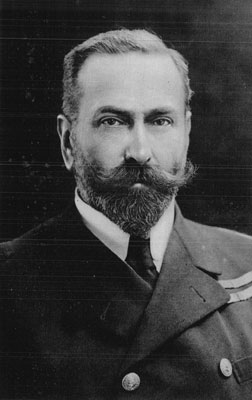
เจ้าชายลูทวิชแห่งบัทเทินแบร์ค

| image = Ludwig Alexander von Battenberg.jpg
| honorific-prefix = จอมพลเรือ :en:The Most Honorable|เดอะโมสออนะระเบิล
| name = มาควิสแห่งมิลฟอร์ด ฮาเวน
| order = สมุหราชนาวี
| term_start = 8 ธันวาคม 1912
| term_end = 28 ตุลาคม 1914
| primeminister = H. H. Asquith
| predecessor = Francis Bridgeman (Royal Navy officer)|ฟราสซิส บริด์จมัน
| successor = John Fisher, 1st Baron Fisher|ท่านลอร์ดฟิชเชอร์
| birth_name = ลูทวิช อเล็คซันเดอร์ ฟอน บัทเทินแบร์ค
| birth_place = กราซ จักรวรรดิออสเตรีย
| death_place = ลอนดอน สหราชอาณาจักร
| other_names = หลุยส์ เมานต์แบ็ตเทน มาควิสแห่งมิลฟอร์ดเฮเฟน
| occupation = ไฟล์:Naval Ensign of the United Kingdom.svg|23px ทหารในสังกัดราชนาวี
| spouse = เจ้าหญิงวิกตอเรียแห่งเฮสส์และไรน์
จอมพลเรือ หลุยส์ อเล็กซานเดอร์ เมานต์แบ็ตเทน มาควิสแห่งมิลฟอร์ด ฮาเวน () หรือนามเดิมคือ ลูทวิช อเล็คซันเดอร์ แห่งบัทเทินแบร์ค () เป็นอดีตขุนนางเยอรมัน ซึ่งต่อมาได้เสกสมรสกับเจ้าหญิงวิกตอเรียแห่งเฮสส์และไรน์|เจ้าหญิงวิกตอเรีย ลูทวิชเป็นพระราชนัดดาในสมเด็จพระราชินีนาถวิกตอเรีย จึงได้ฐานะเป็นเจ้าเยอรมัน ต่อมาทรงสละฐานันดรฝ่ายเยอรมันทั้งหมดและรับตำแหน่งขุนนางอังกฤษ
== พระประวัติ ==
ลูทวิช อเล็คซันเดอร์ ฟอน บัทเทินแบร์ค ประสูติที่เมืองกราซ จักรวรรดิออสเตรีย เมื่อแรกประสูติมีพระนามว่า ลูทวิช อเล็คซันเดอร์ แห่งบัทเทินแบร์ค เป็นพระโอรสองค์โตที่ประสูติจากการแต่งงานต่างฐานันดร|การสมรสต่างฐานันดรในอเล็คซันเดอร์แห่งเฮ็สเซิน-ดาร์มชตัท|อเล็คซันเดอร์ เจ้าชายแห่งเฮ็สเซิน-ดาร์มชตัท กับเคานเตสยูลีอา ฟอน ฮอเกอร์ และด้วยทรงเป็นบุตรที่เกิดจากการสมรสต่างฐานันดรนี้เอง ทำให้พระองค์ไม่อาจสืบทอดบรรดาศักดิ์ของพระบิดาในแกรนด์ดัชชีเฮ็สเซินได้ตามระบบขุนนางสืบตระกูล ทำให้ทรงได้บรรดาศักดิ์เมื่อแรกประสูติเป็น "กราฟ (บรรดาศักดิ์)|กราฟ ฟอน บัทเทินแบร์ค" แทนตามบรรดาศักดิ์ของฝ่ายพระมารดา อย่างไรก็ตามในสิ้นปี 1858 ทรงได้รับสถานะเป็นเจ้าโดยอัตโนมัติ จากการที่พระมารดาได้รับการสถาปนาเป็นเจ้าหญิงแห่งบัทเทินแบร์ค ตามโองการของหลุยส์ที่ 3 แกรนด์ดยุกแห่งบัทเทินแบร์ค ซึ่งเป็นพระอนุชาของพระสวามีของพระนาง
ลูทวิช อเล็คซันเดอร์เข้ารับราชการในราชนาวีอังกฤษในวันที่ 3 ตุลาคม 1868 เมื่อพระชนมายุได้ 14 ชันษาและทรงกลายเป็นคนในบังคับของอังกฤษโดยอัตโนมัติ และในอีกยี่สิบปีต่อมาในเดือนกันยายนปี 1883 สมเด็จพระราชีนีนาถวิกตอเรียทรงแต่งตั้งพระองค์มาประจำการบน "เรือหลวงวิกตอเรียแอนด์อัลเบิร์ด" ซึ่งเป็นเรือหลวงส่วนพระองค์ ต่อมาในเดือนเมษายน 1884 เจ้าชายลูทวิช อเล็คซันเดอร์ ก็ได้ทำการเสกสมรสต่อหน้าพระพักตร์กับเจ้าหญิงวิกตอเรียแห่งเฮสส์และไรน์Kerr, p. 107 พระธิดาองค์โตในเจ้าหญิงอลิซซึ่งเป็นพระราชธิดาพระองค์ที่สองในสมเด็จพระนางเจ้าวิกตอเรีย
ในปี 1917 ลูทวิชรับพระราชโองการของพระเจ้าจอร์จที่ 5 แห่งสหราชอาณาจักร|พระเจ้าจอร์จที่ 5 สละฐานันดรศักดิ์ฝ่ายเยอรมันทั้งหมด และเปลี่ยนนามสกุลจาก "บัทเทินแบร์ค" เป็น "เมานต์แบ็ตเตน" พระเจ้าจอร์จยังทรงแต่งตั้งเขาเป็นขุนนางอังกฤษที่ตำแหน่ง "มาร์ควิสแห่งมิลฟอร์ดเฮเฟน, เอิร์ลแห่งเมดินา และไวเคานต์อัลเดอร์นีย์" นอกจากนี้ยังดำริจะแต่งตั้งเป็นขุนนางชั้นดยุก แต่เซอร์เมานต์แบ็ตเตนปฏิเสธตำแหน่งดยุก
== ฐานันดร ==
== อ้างอิง ==
== แหล่งข้อมูลอื่น ==
*
หมวดหมู่:บุคคลที่เกิดในปี พ.ศ. 2397
หมวดหมู่:บุคคลที่เสียชีวิตในปี พ.ศ. 2464
หมวดหมู่:เจ้าชายอังกฤษ
หมวดหมู่:ตระกูลบัทเทินแบร์ค
หมวดหมู่:ทหารเรือชาวสหราชอาณาจักร
หมวดหมู่:จอมพลเรือชาวสหราชอาณาจักร
หมวดหมู่:ขุนนางอังกฤษ
หมวดหมู่:ชาวอังกฤษเชื้อสายเยอรมัน